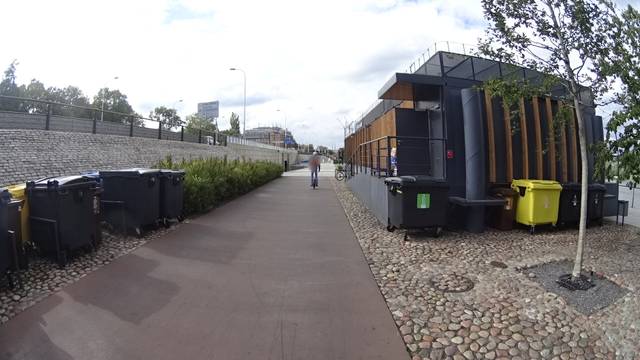
Region: Poland
Coordinates: 52.246, 21.023